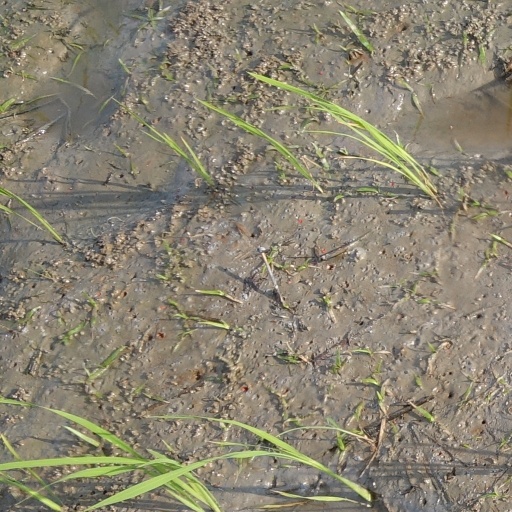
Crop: rice